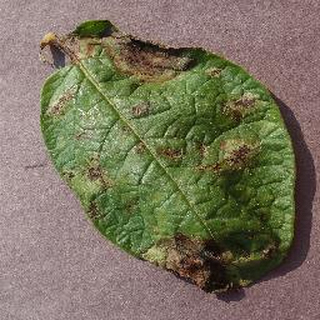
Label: potato_late_blight